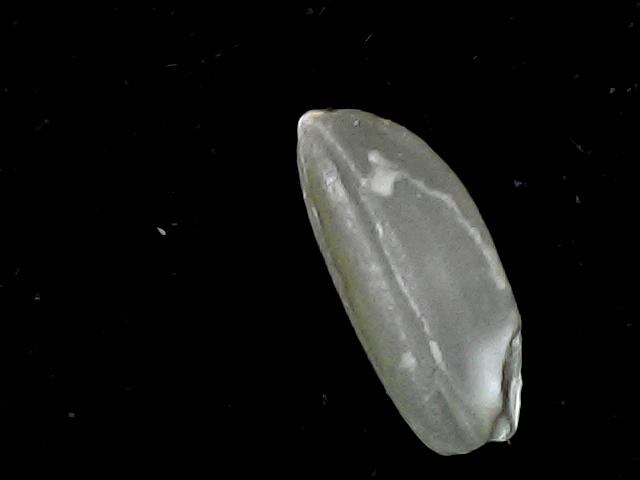
Rice variety: BD39